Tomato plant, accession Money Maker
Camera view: bottom (45 deg); turntable rotation: 30 degrees
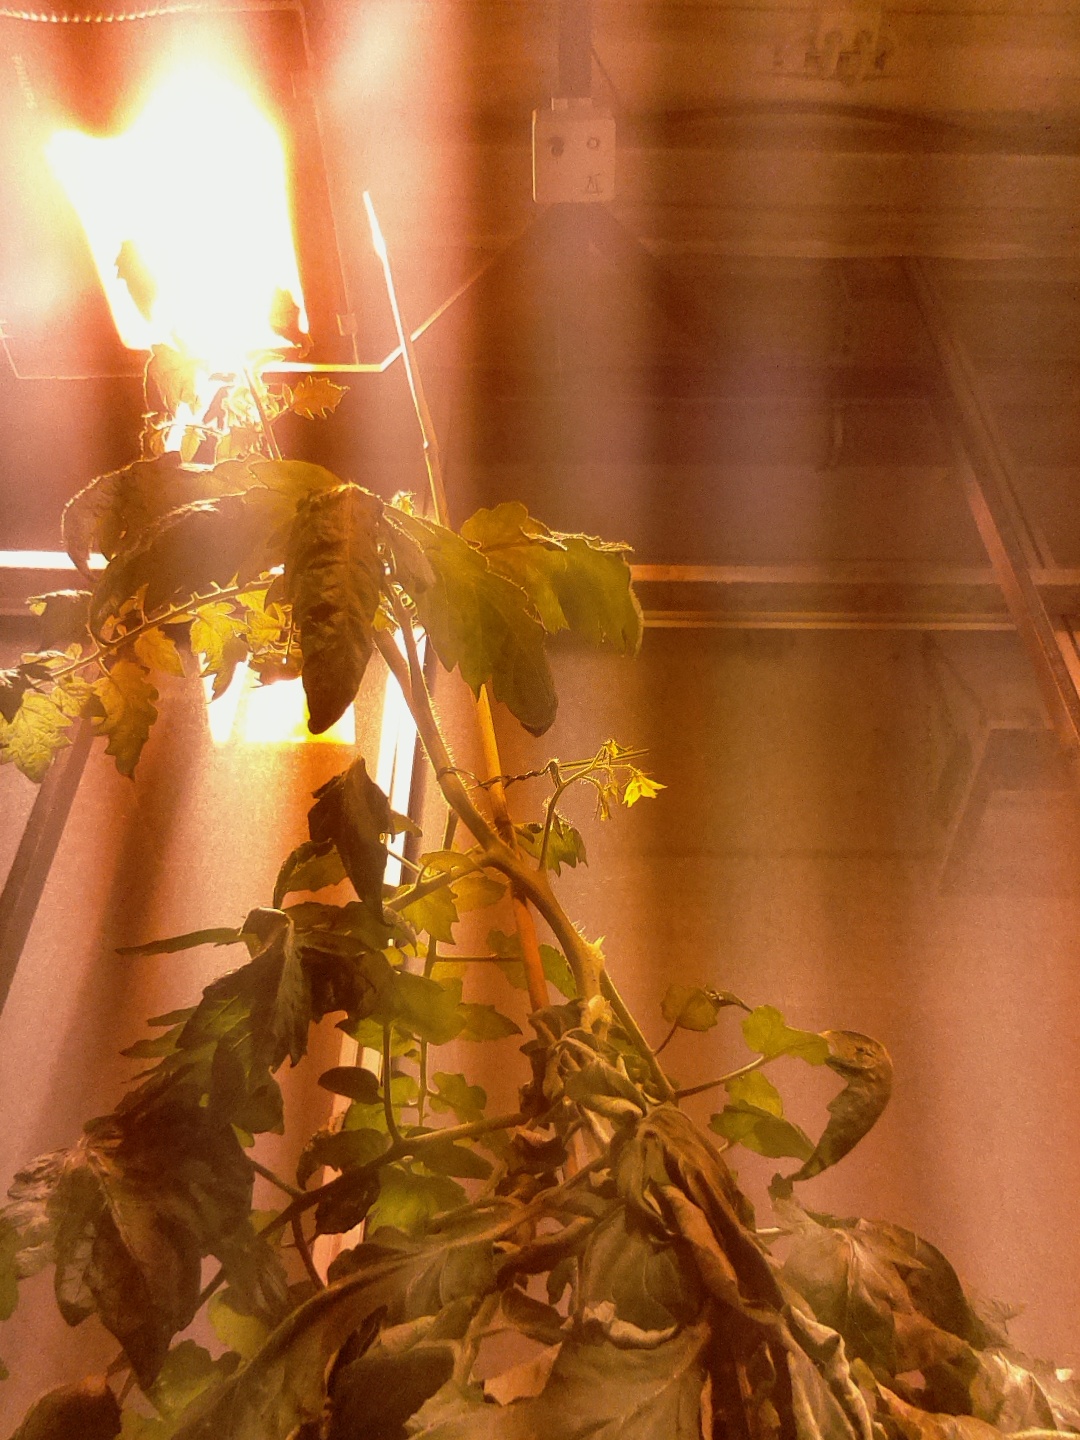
BBCH growth stage 68: Full flowering, 80%-90% of flowers open, more petals falling